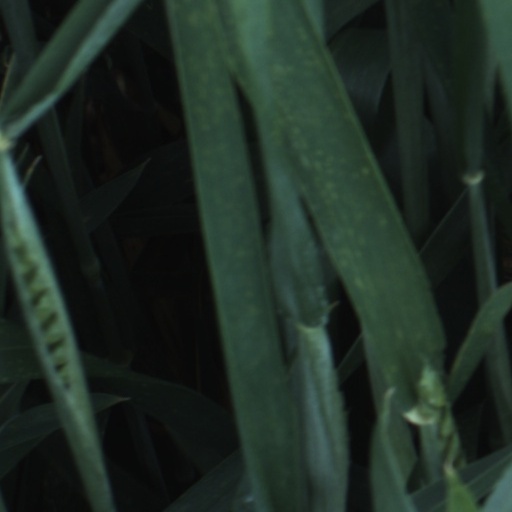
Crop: wheat